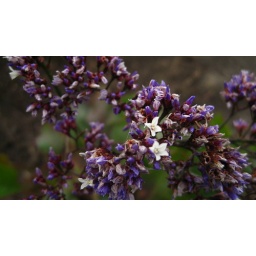
again, flowers within flowers. so strange. little white ones coming out of little purple ones. o-O. san francisco, california